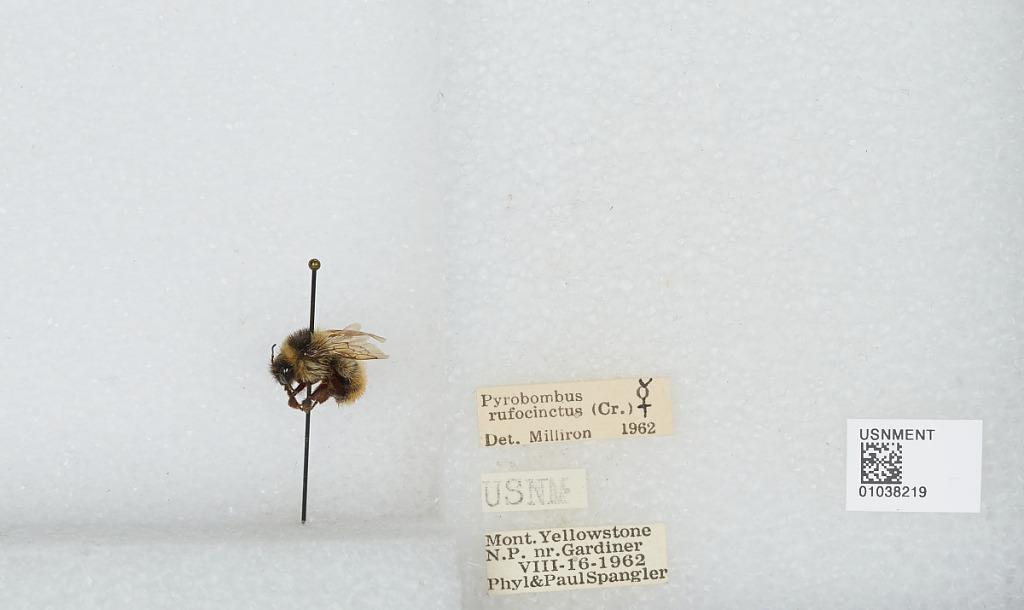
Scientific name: Bombus (Cullumanobombus) rufocinctus Cresson
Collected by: P. Spangler
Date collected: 1962-8-16
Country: United States
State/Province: Montana
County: Park
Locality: Yellowstone National Park near Gardiner
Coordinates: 45.0264, -110.702
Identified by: Milliron